Course Setting Bomb Sight

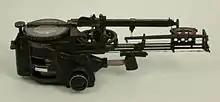
The more complex Mk. IX and similar Mk. VII versions included adjustments for moving targets (horizontal rings at center) and indirectly measuring drift (assembly on the far right). This example is folded into its stowed position, with the height bar rotated down over the drift bar.

During its development prior to the opening of World War II, the CSBS added several new features. A simple modification found on pre-war models was the "Auxiliary Drift Bar" attachment. This consisted of a single drift wire in a C-shaped clamp that could be moved along the main drift wires, and rotated in relation to them. Previously, the bomb aimer would use the main drift bar as a tool to measure wind speed, but it was found that the bomb aimers would forget to reset it to the proper angle for bombing when things got busy. These same measurements could be made with the Auxiliary Bar, leaving the main drift bar in the proper position.